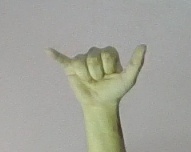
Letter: ya